Mignane Diouf

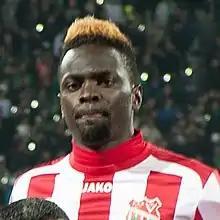
Diouf in January 2015

Mignane Diouf (born February 1, 1989, in Saly) is a Senegalese footballer who plays as a forward, most recently for Al-Sadd.